Bell Street Chapel

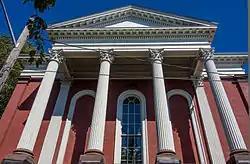
Bell Street Chapel

Bell Street Chapel is an historic Unitarian Universalist chapel church located at 5 Bell Street in the Federal Hill neighborhood of Providence, Rhode Island.The church is a member congregation of the Unitarian Universalist Association (UUA).